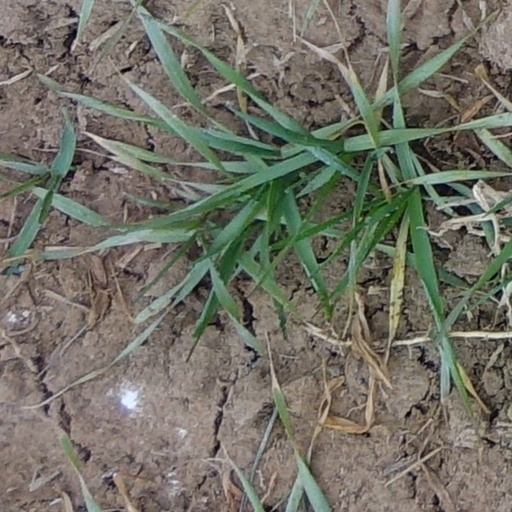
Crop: wheat